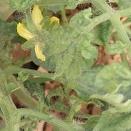
Crop: Tomato
Condition: virosis-d